Salling

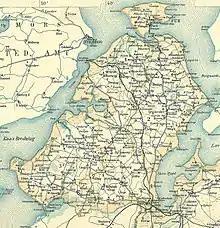
Map of the Salling peninsula (c. 1900)

Salling is a peninsula located in the north-west of the larger Jutland peninsula in Denmark. The largest city in Salling is Skive, and smaller towns and villages includes Jebjerg, Roslev and Glyngøre.